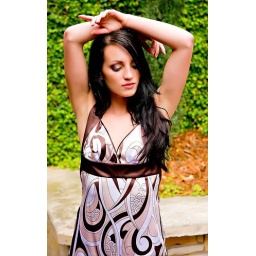
Lighting info:Natural softbox in the sky with clouds as a diffuser